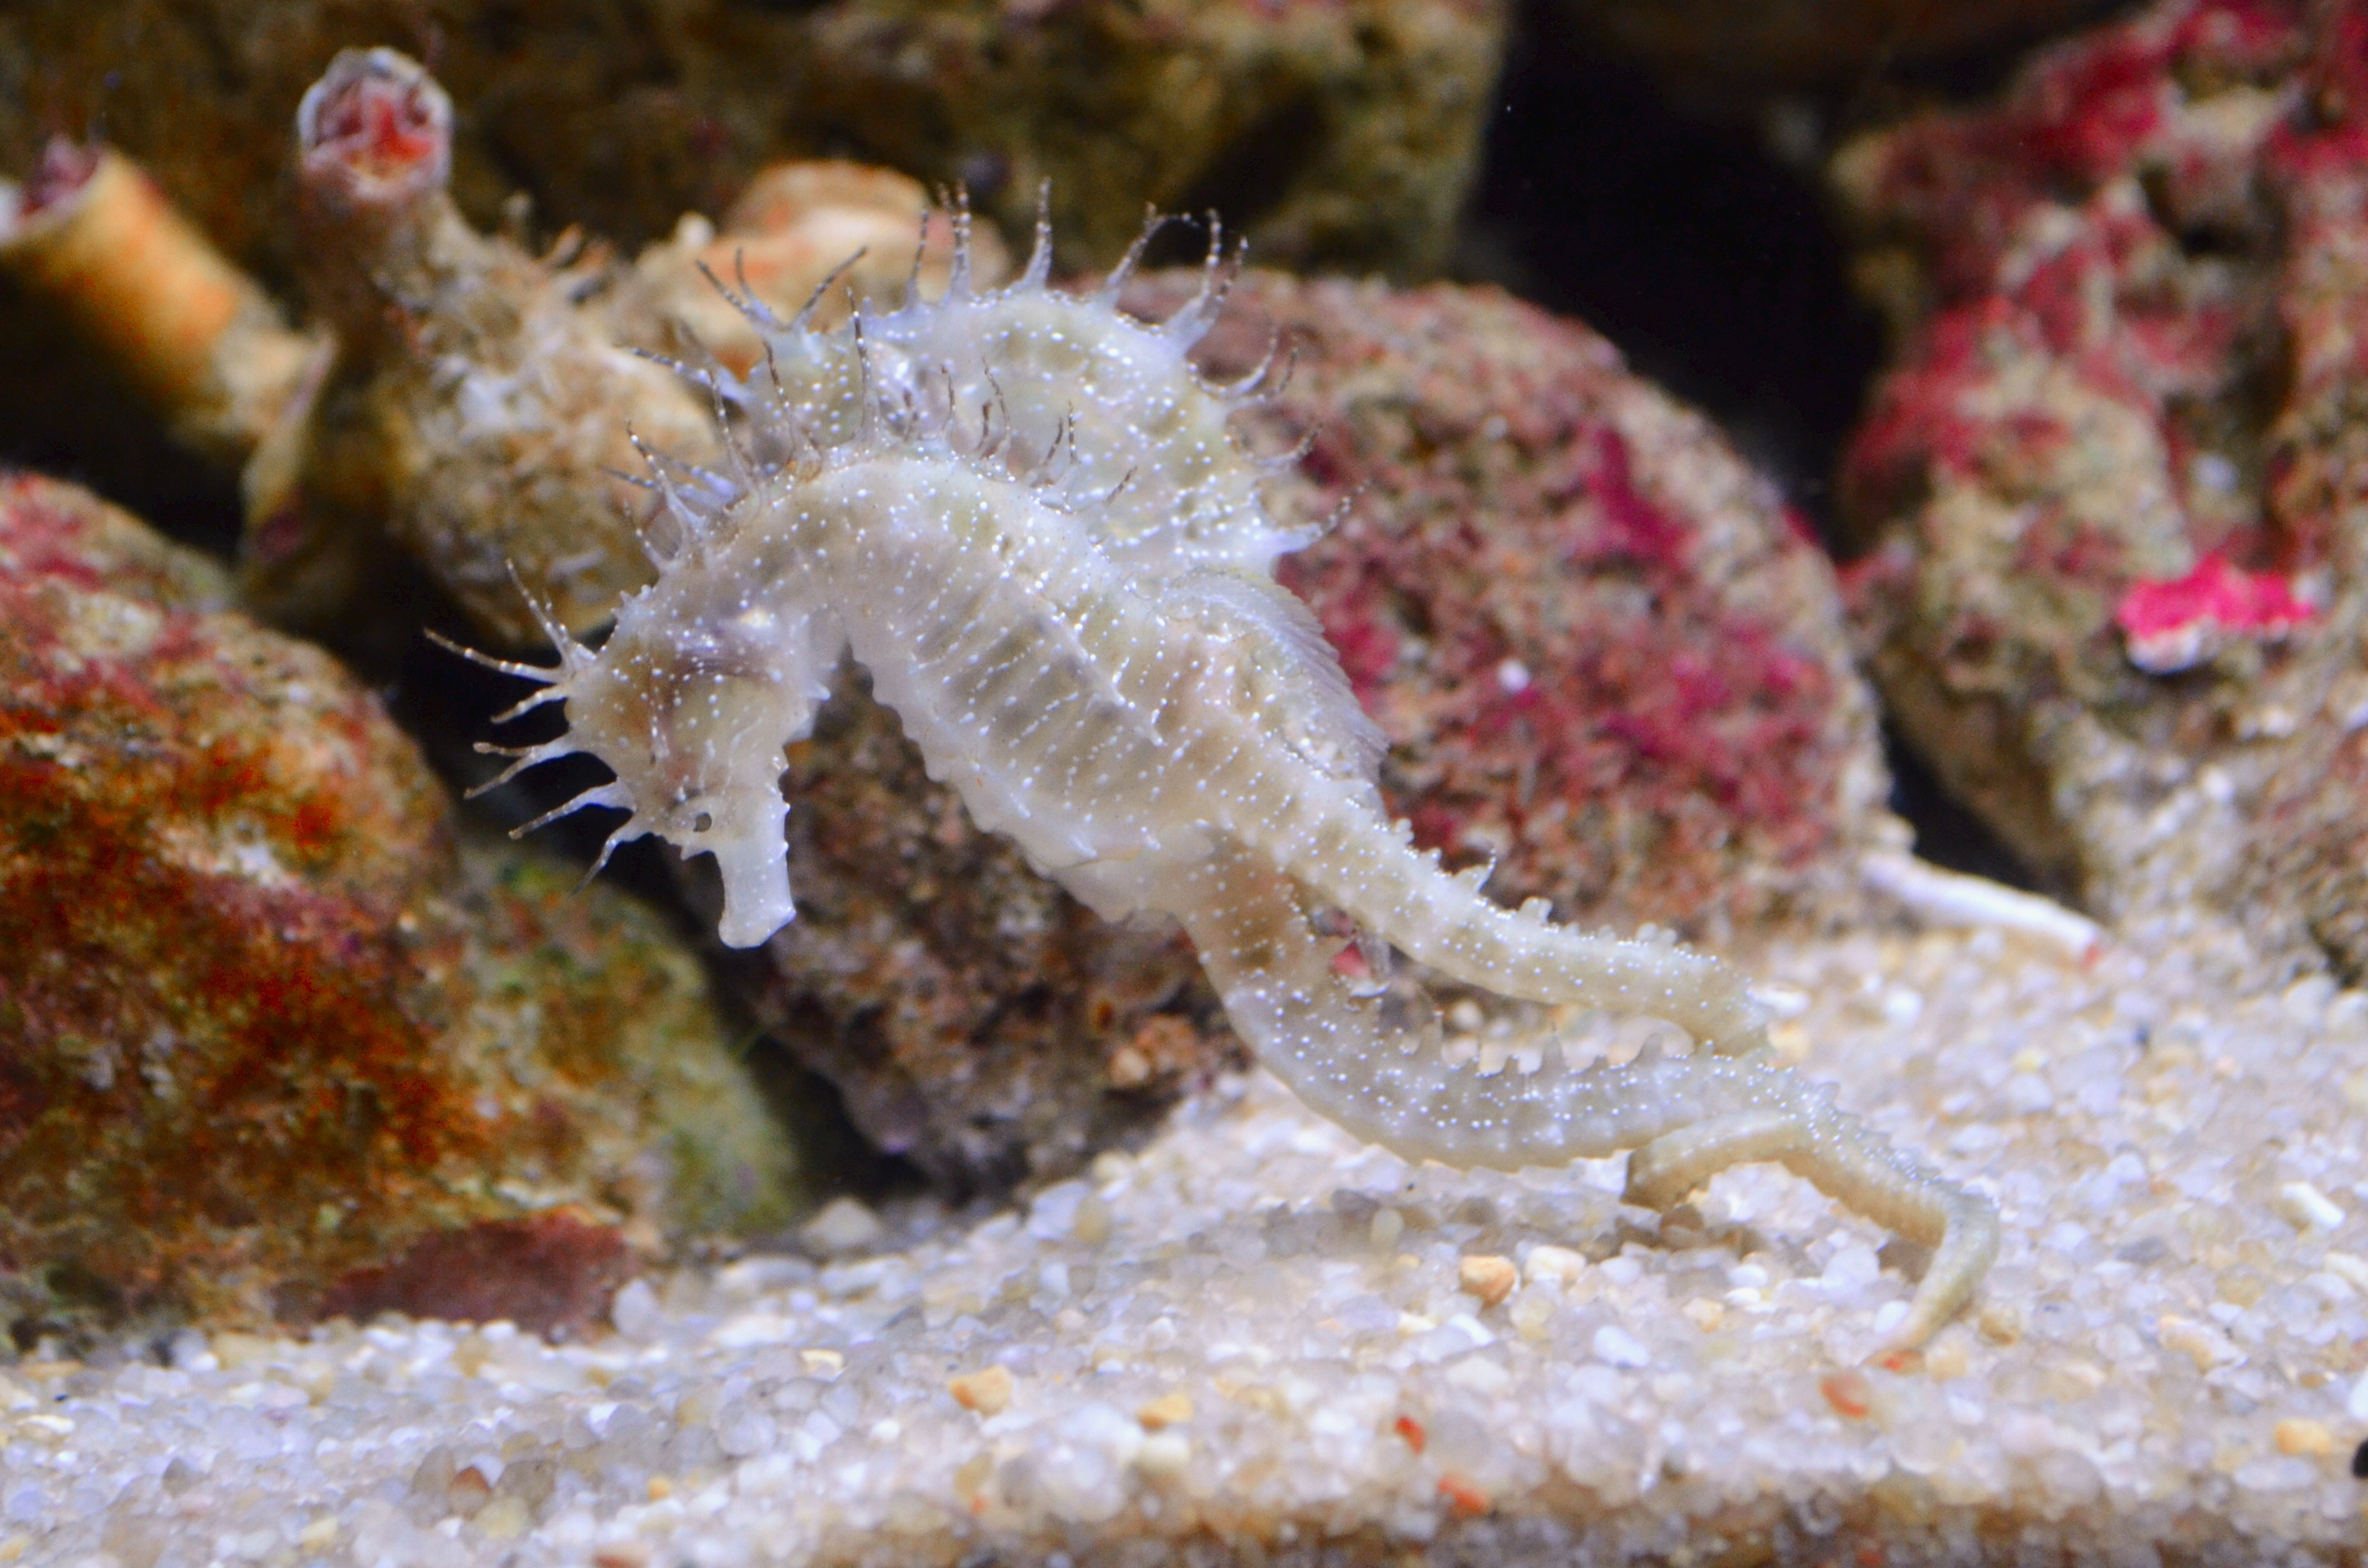
sea, ocean, underwater, food, biology, seafood, fish, fauna, coral, invertebrate, reef, seahorse, water creature, marine biology